Sidney M. Aronovitz United States Courthouse

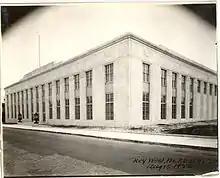
The Sidney M. Aronovitz United States Courthouse.

The Sidney M. Aronovitz United States Courthouse is a courthouse of the United States located in Key West, Florida. Built in 1932 and opened the following year, the courthouse replaced the Old Post Office and Customshouse in providing access to the United States District Court for the Southern District of Florida for residents of Monroe County, Florida. The building was originally named the U.S. Post Office, Custom House, and Courthouse. In October 2009, President Barack Obama signed into a law a bill introduced by Representative Ileana Ros-Lehtinen to rename the building for former longtime District Court judge Sidney M. Aronovitz, a third-generation Key West native.